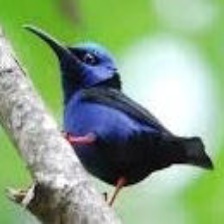
Species: RED LEGGED HONEYCREEPER
Scientific name: CYANERPES CYANEUS